Erik Morales

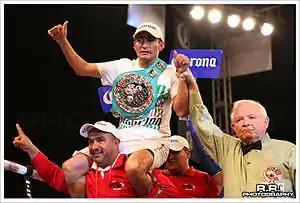
Morales celebrating with the WBC Silver title, 2010

On March 24, 2012, Morales faced 23-year-old Danny García (22–0 14 KO's) in another chapter of the storied "Puerto Rico vs. Mexico" boxing rivalry. García entered the contest following victories over former titleholders Nate Campbell and Kendall Holt. However, Morales attended the weigh-in over two pounds above the light welterweight limit. He remained champion until the fight, but only García could win the belt by defeating him, as a Morales win would vacate it. Morales lost by unanimous decision.